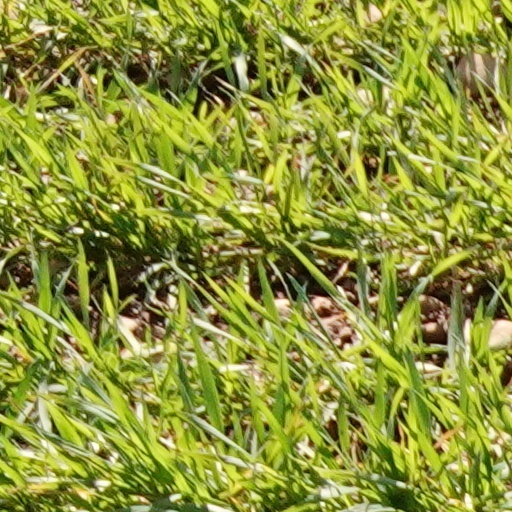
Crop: wheat